Children of the Revolution (1996 film)

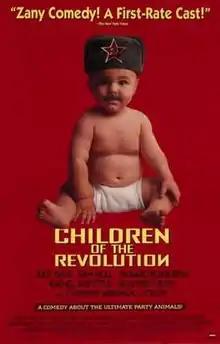

Children of the Revolution is a 1996 Australian black comedy film, depicting Joseph Stalin and his son's somewhat deterministic path into The Revolution in modern-day Australia. It stars Richard Roxburgh, Judy Davis, Geoffrey Rush, Sam Neill, and F. Murray Abraham as Joseph Stalin.